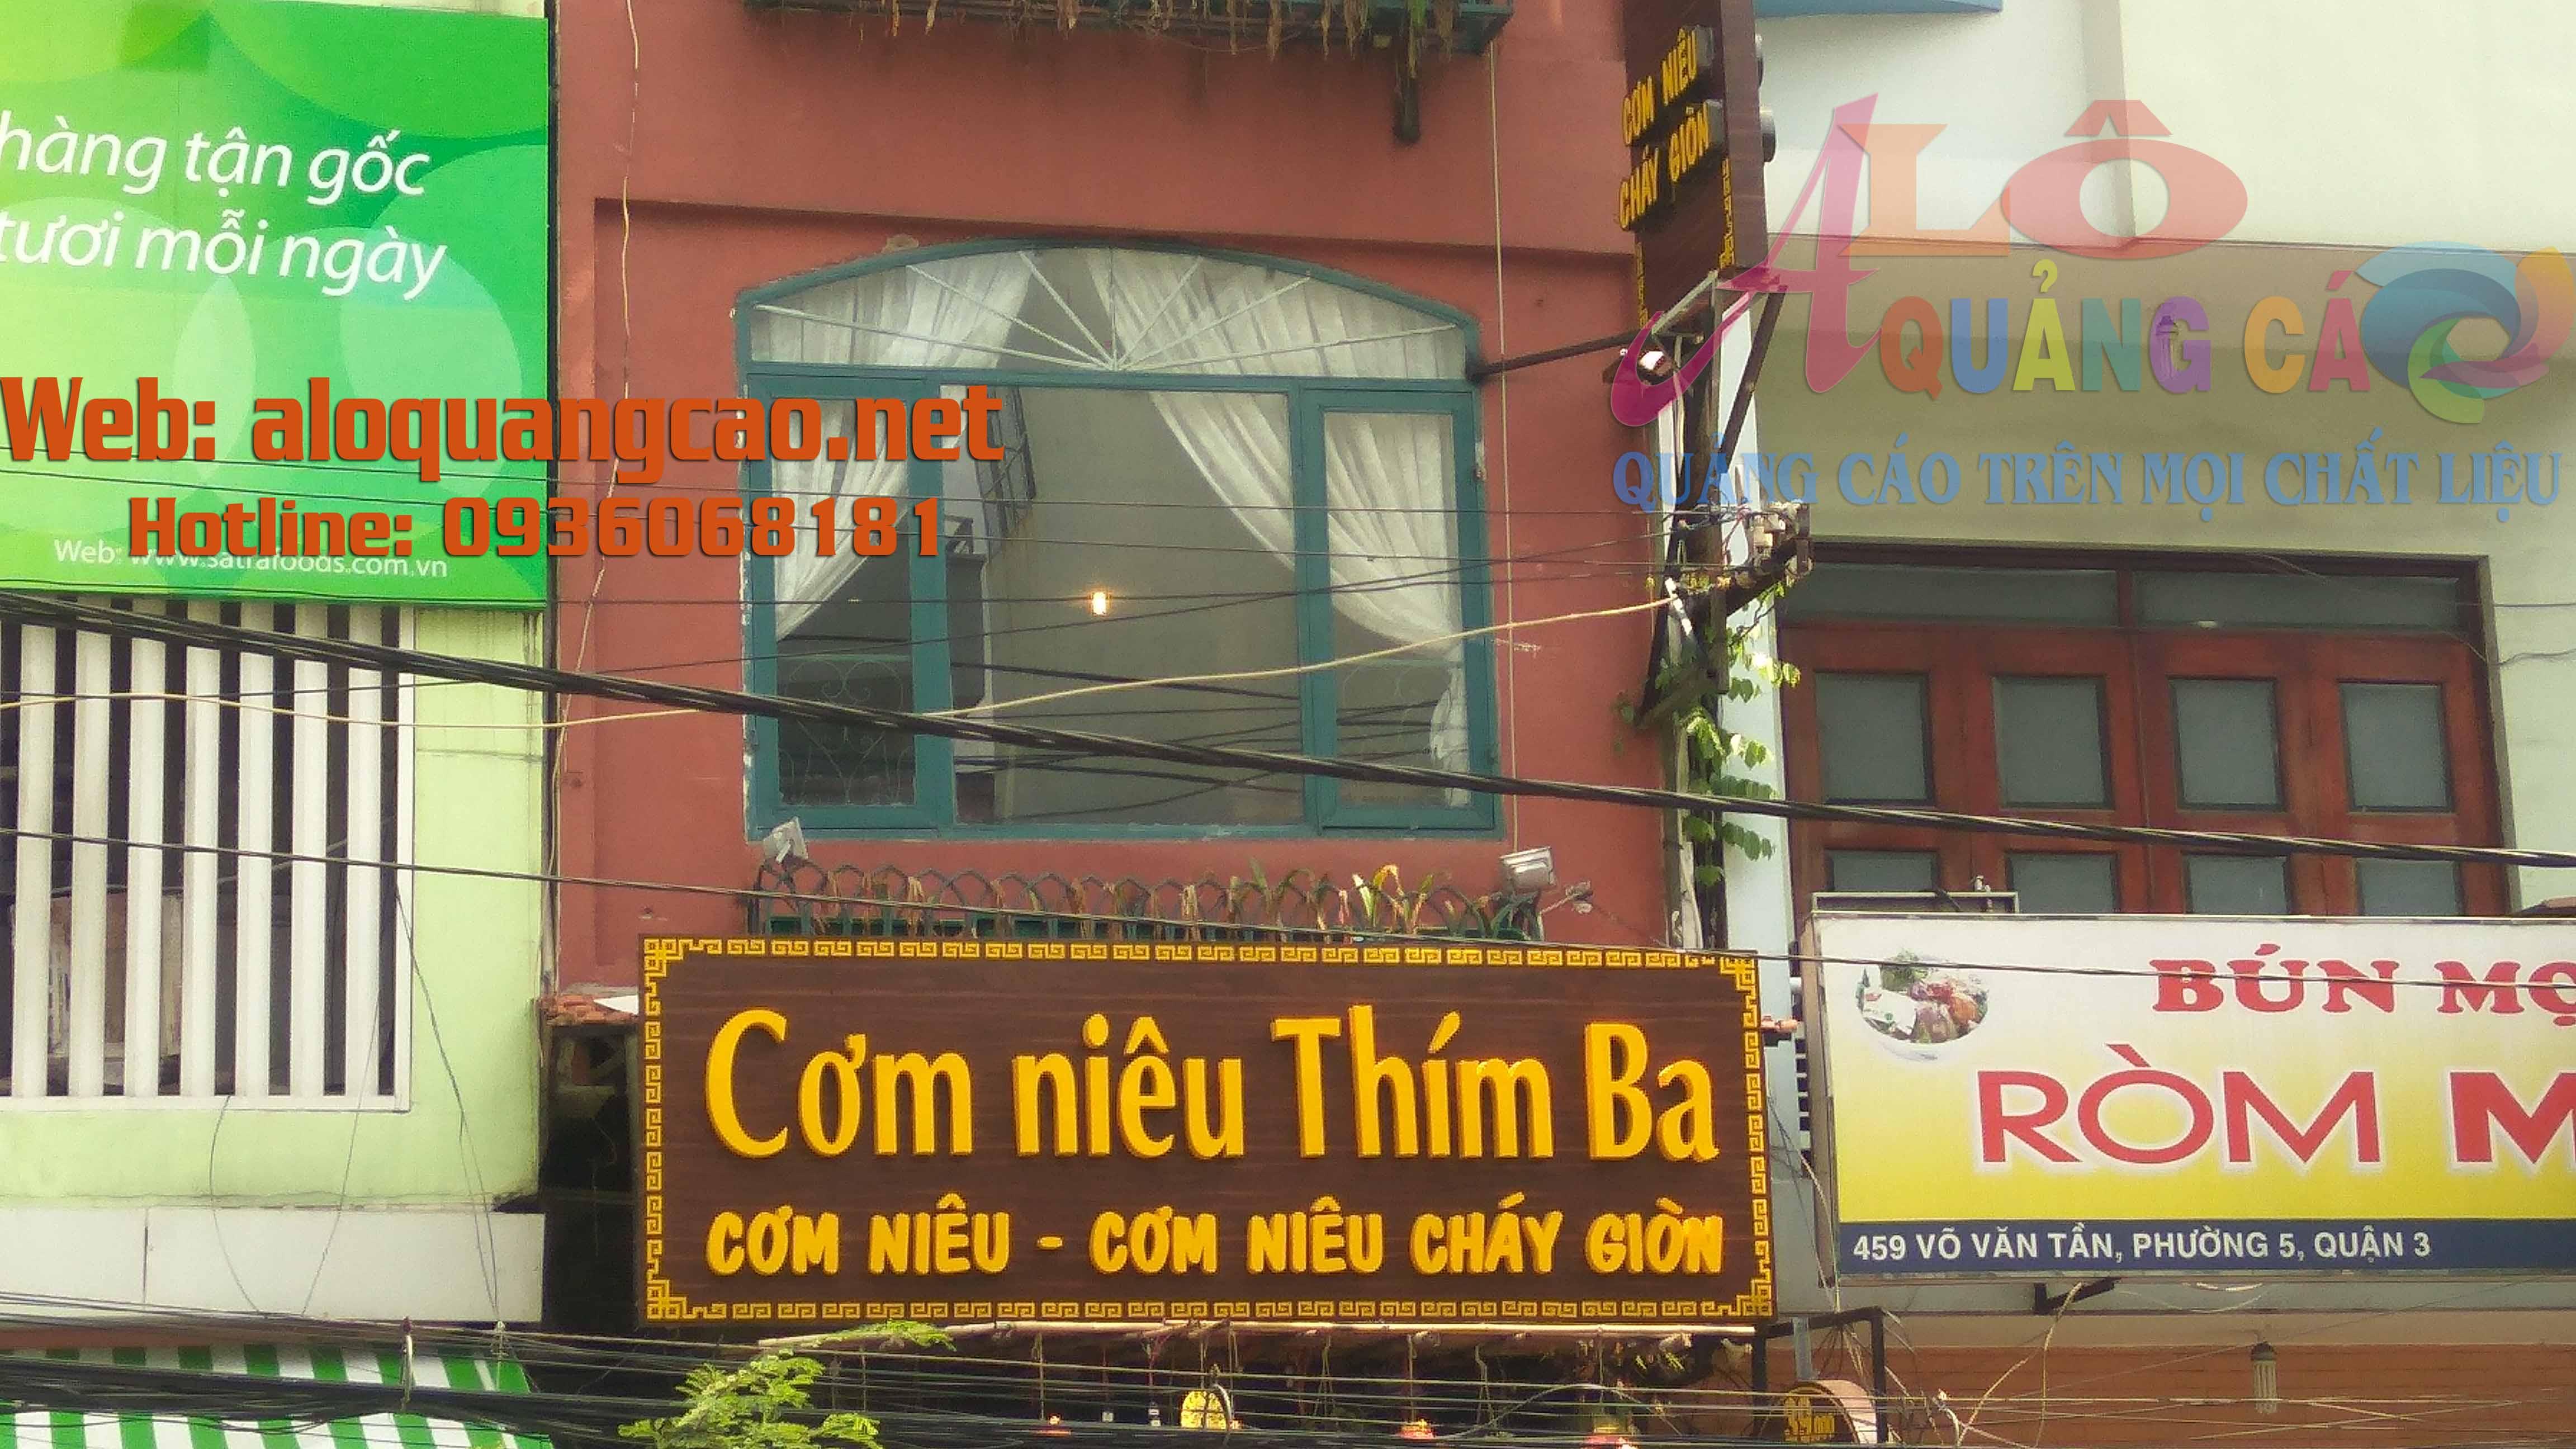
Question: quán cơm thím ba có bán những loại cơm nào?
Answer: quán cơm thím ba bán cơm niêu và cơm niêu cháy giòn